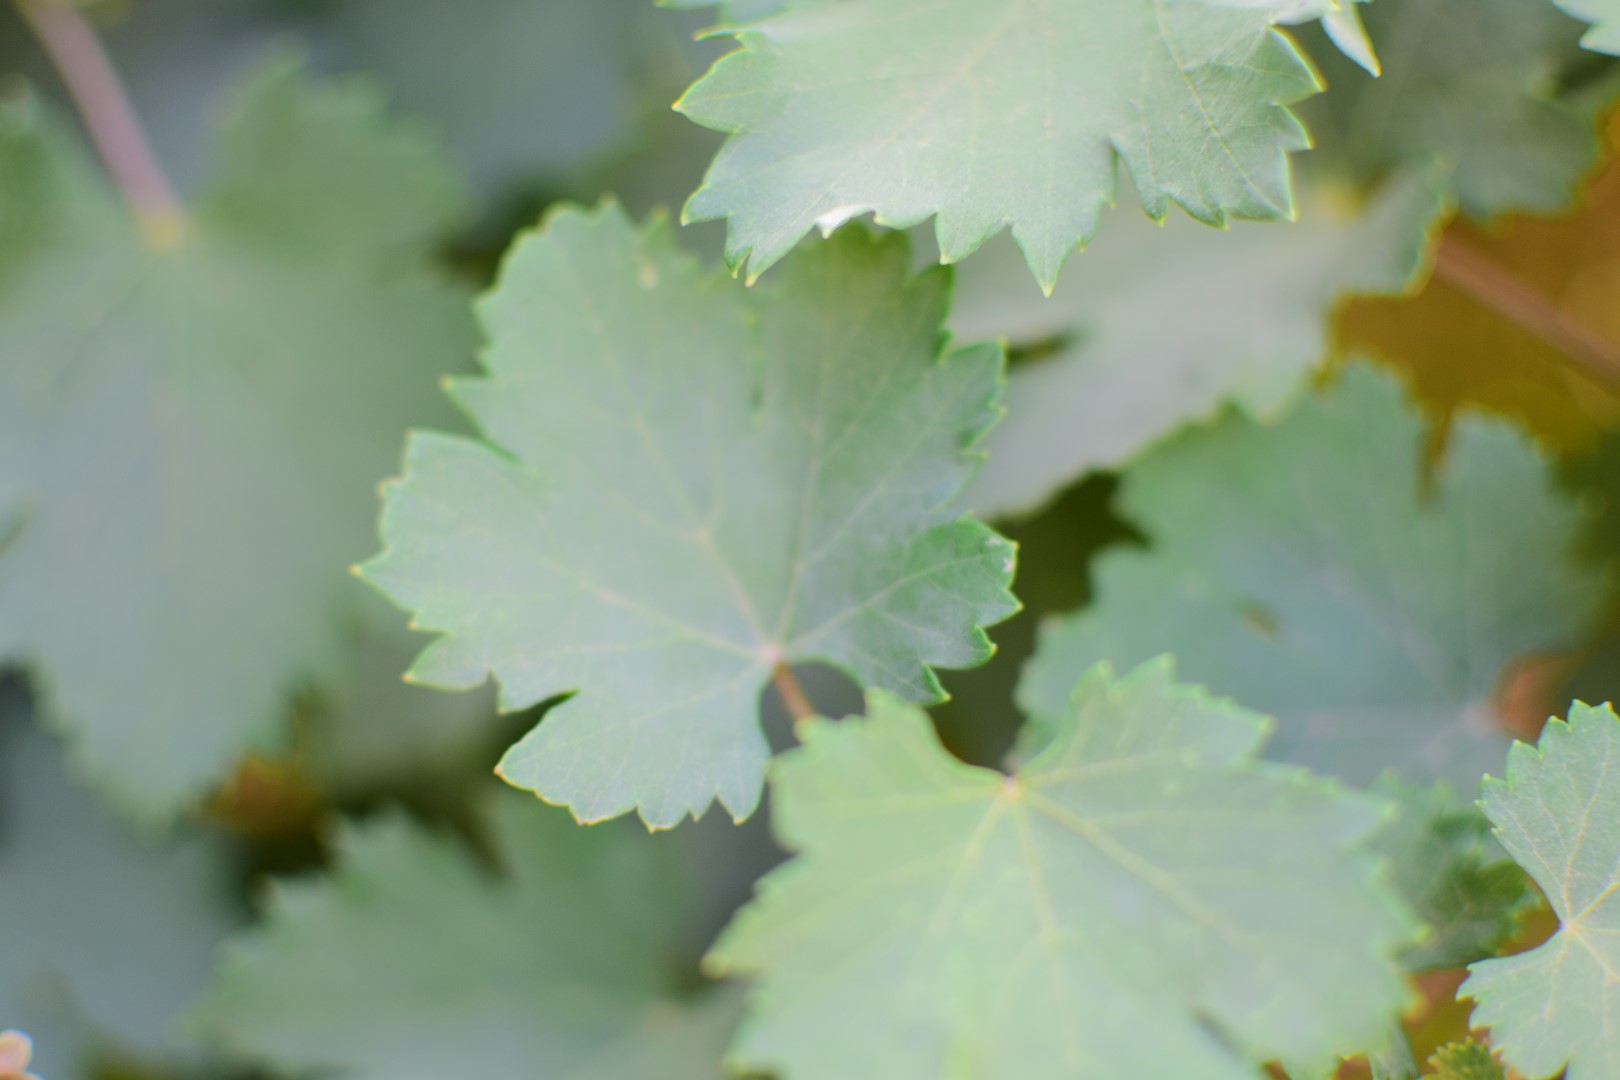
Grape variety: Halawani